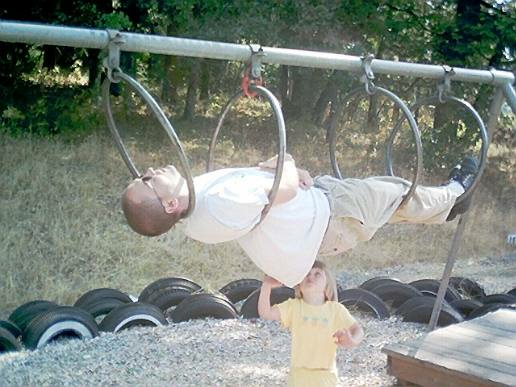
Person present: Yes